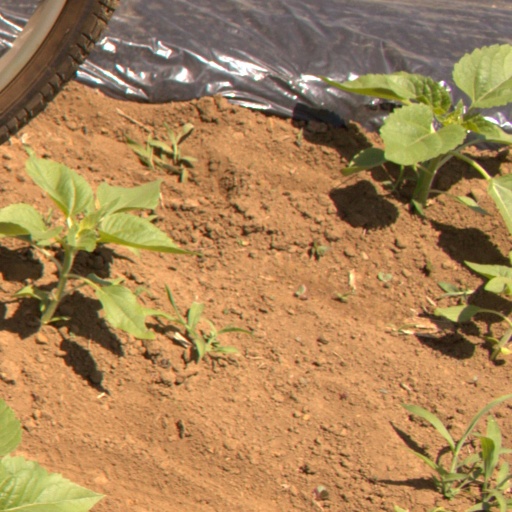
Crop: Jerusalem artichoke